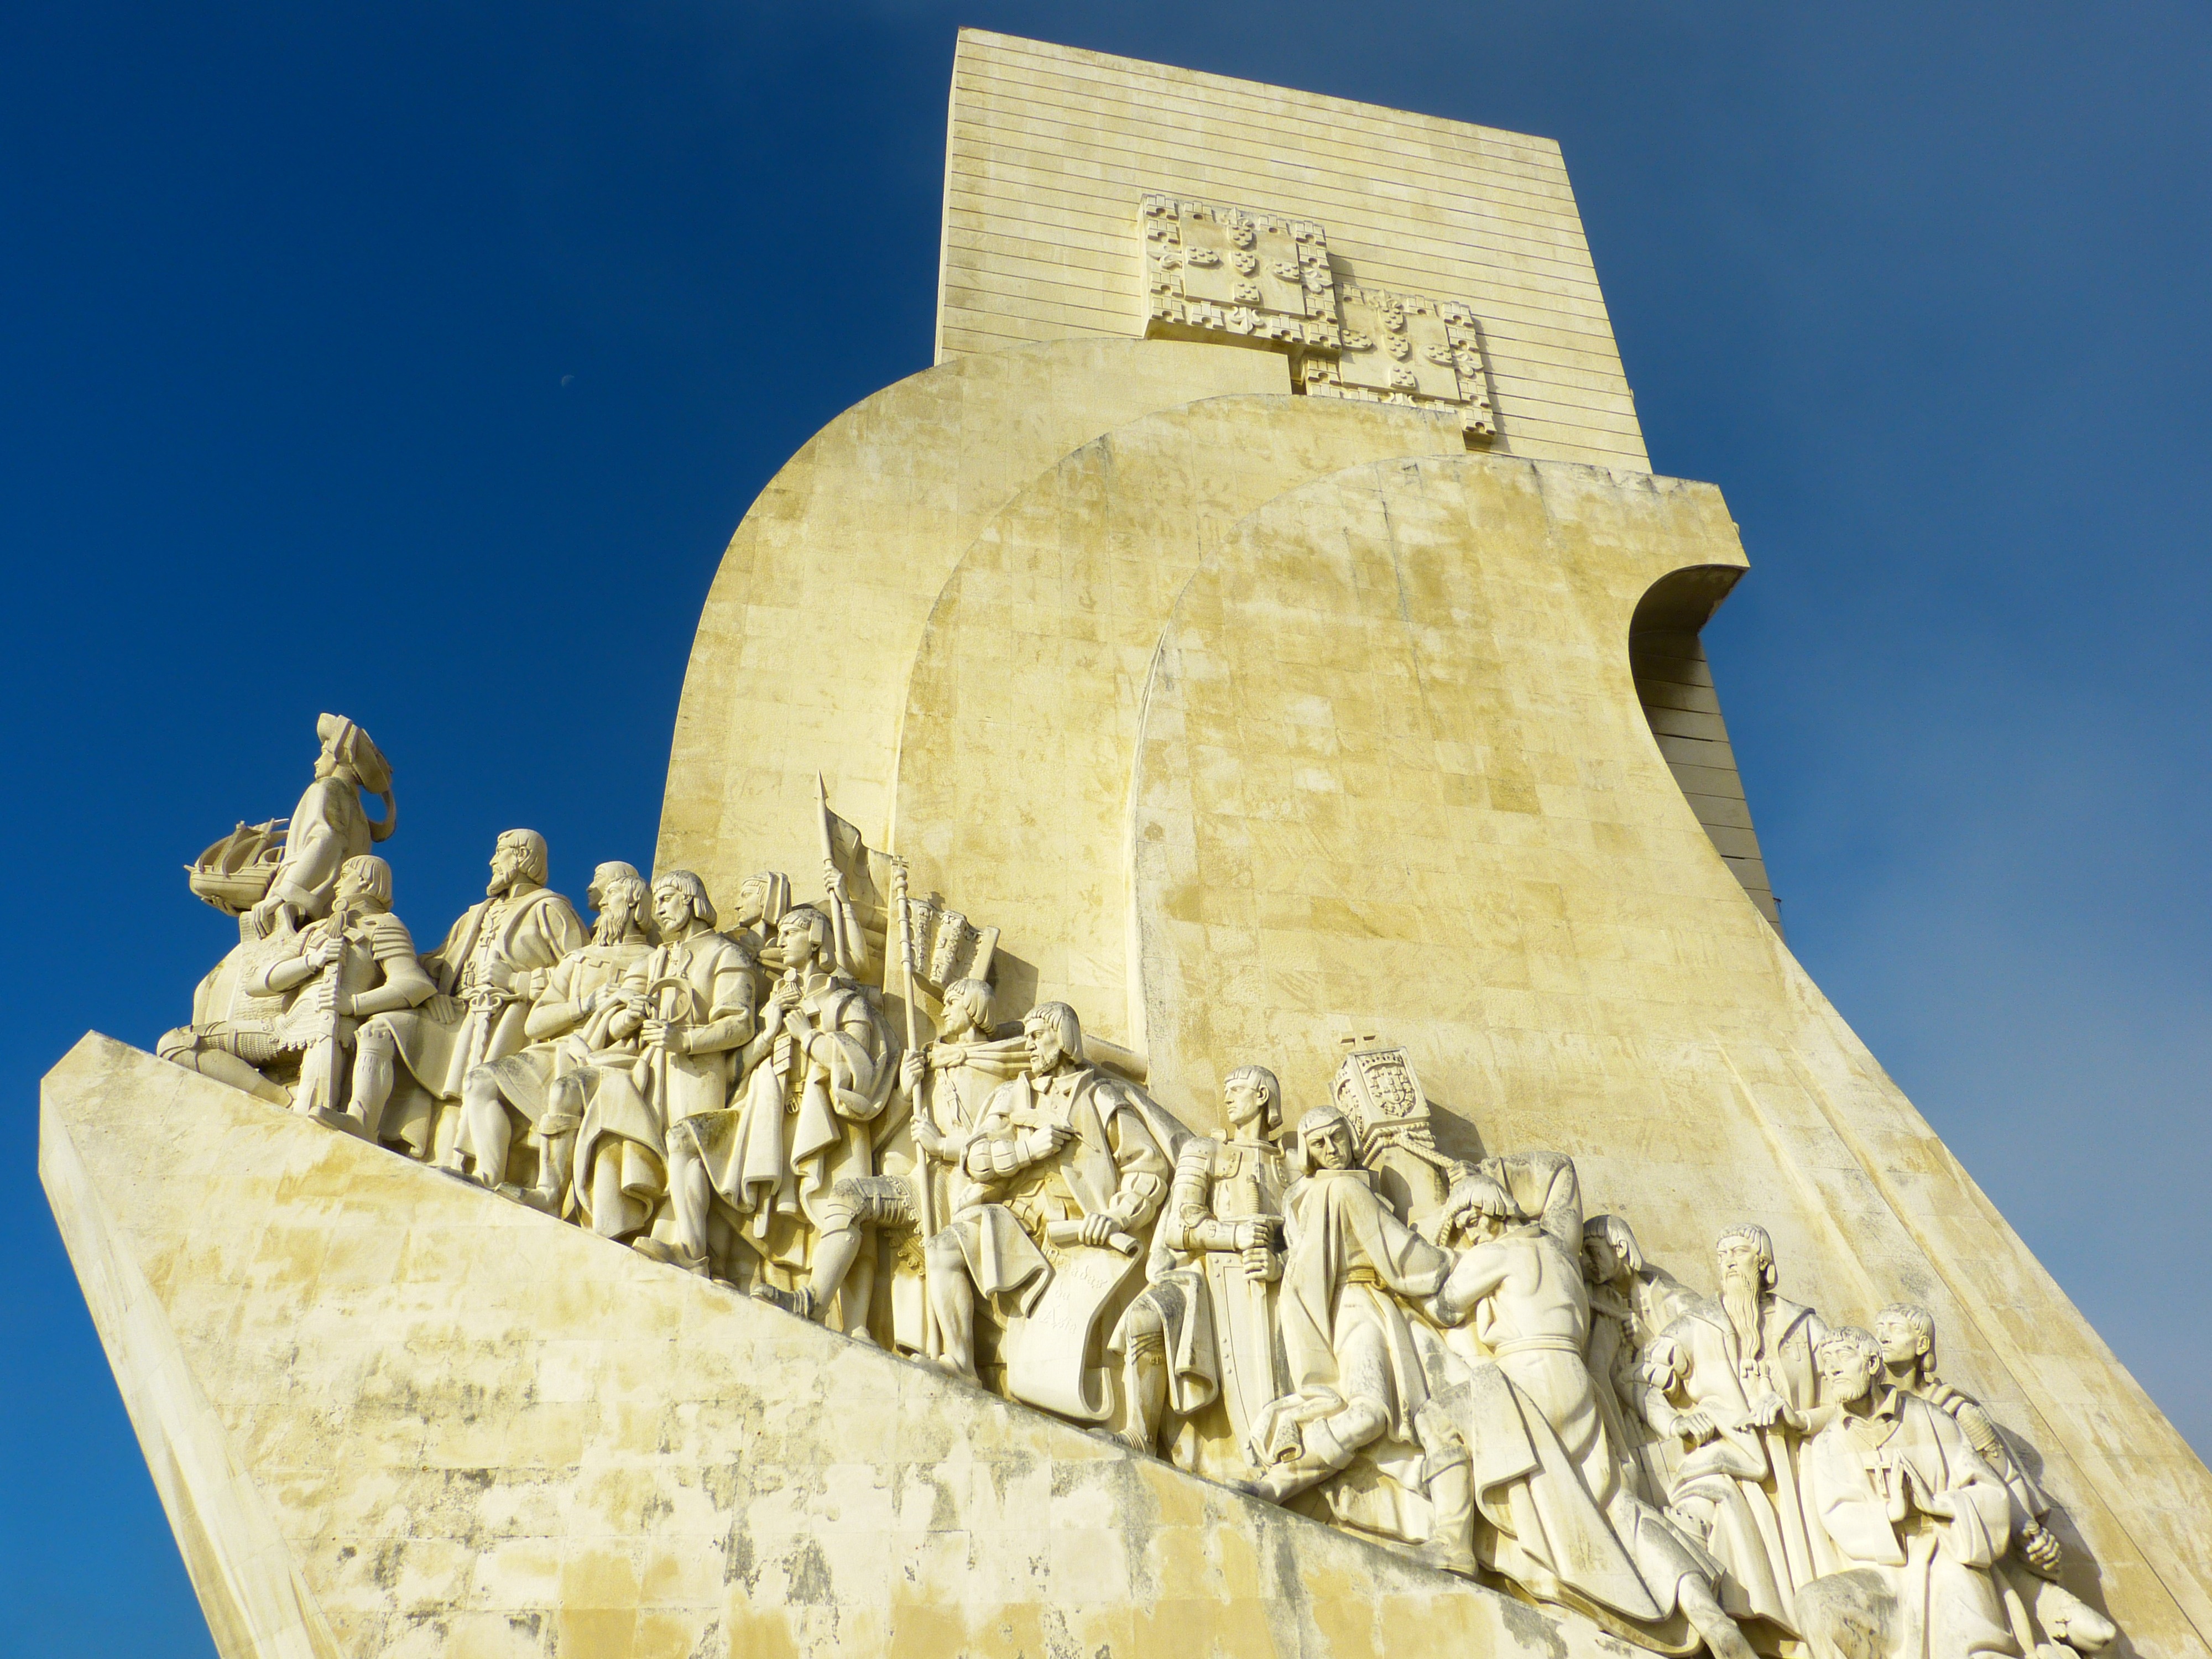
monument, statue, landmark, sculpture, art, temple, portugal, lisboa, lisbon, tejo, belem, monument of the discoveries, ancient history, henry of the navigator, padr o dos descobrimentos